James C. Hawthorne

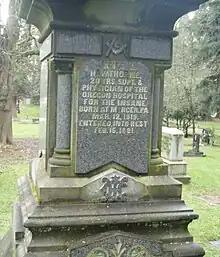
Hawthorne's grave at Lone Fir Cemetery. Many of his patients are buried near his grave.

Hawthorne was twice married. His first wife, Miss Emma Curry, a niece of Congressman Kelly of Pennsylvania, died in Portland in 1862, only a few weeks after their marriage. Hawthorne remarried in 1865 to Mrs. E. C. Hite of Sacramento, California, one of California's favorite pioneer daughters. Their two daughters, Louise H. and Catharine, later inherited large real-estate interests in East Portland, Oregon. James Hawthorne died on February 15, 1881, at the age of 61 and was buried at Lone Fir Cemetery.